United Opposition of Serbia (1990)

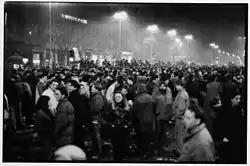
UOS organised the 9–14 March 1991 protests in Belgrade

Following the elections, UOS organised mass protests in March 1991. This was primarily led by SPO. Protesters called for the resignation of senior officials of RTB. The government sought to have the Yugoslav People's Army (JNA) intervene and break up the protest. Borisav Jović, the president of the collective presidency of Yugoslavia, was tasked with persuading other constituent republics to permit such an intervention. Jović claimed that demonstrators were trying to take over the Yugoslav General Staff building, and that the police were unable to manage the protest. Slovenia, Croatia, Macedonia, and Bosnia and Herzegovina were opposed to JNA intervention, while Serbia, Montenegro, Kosovo, and Vojvodina were in favour. Yugoslav Minister of Defence Veljko Kadijević eventually allowed JNA to intervene in the protests, and tanks were brought to the streets of Belgrade for the first time since 20 October 1944. Amidst the protests, Vuk Drašković, the president of SPO, was detained. Drašković was set free on 12 March, part of a series of prisoner releases that helped lead to an end to the protests on 14 March.